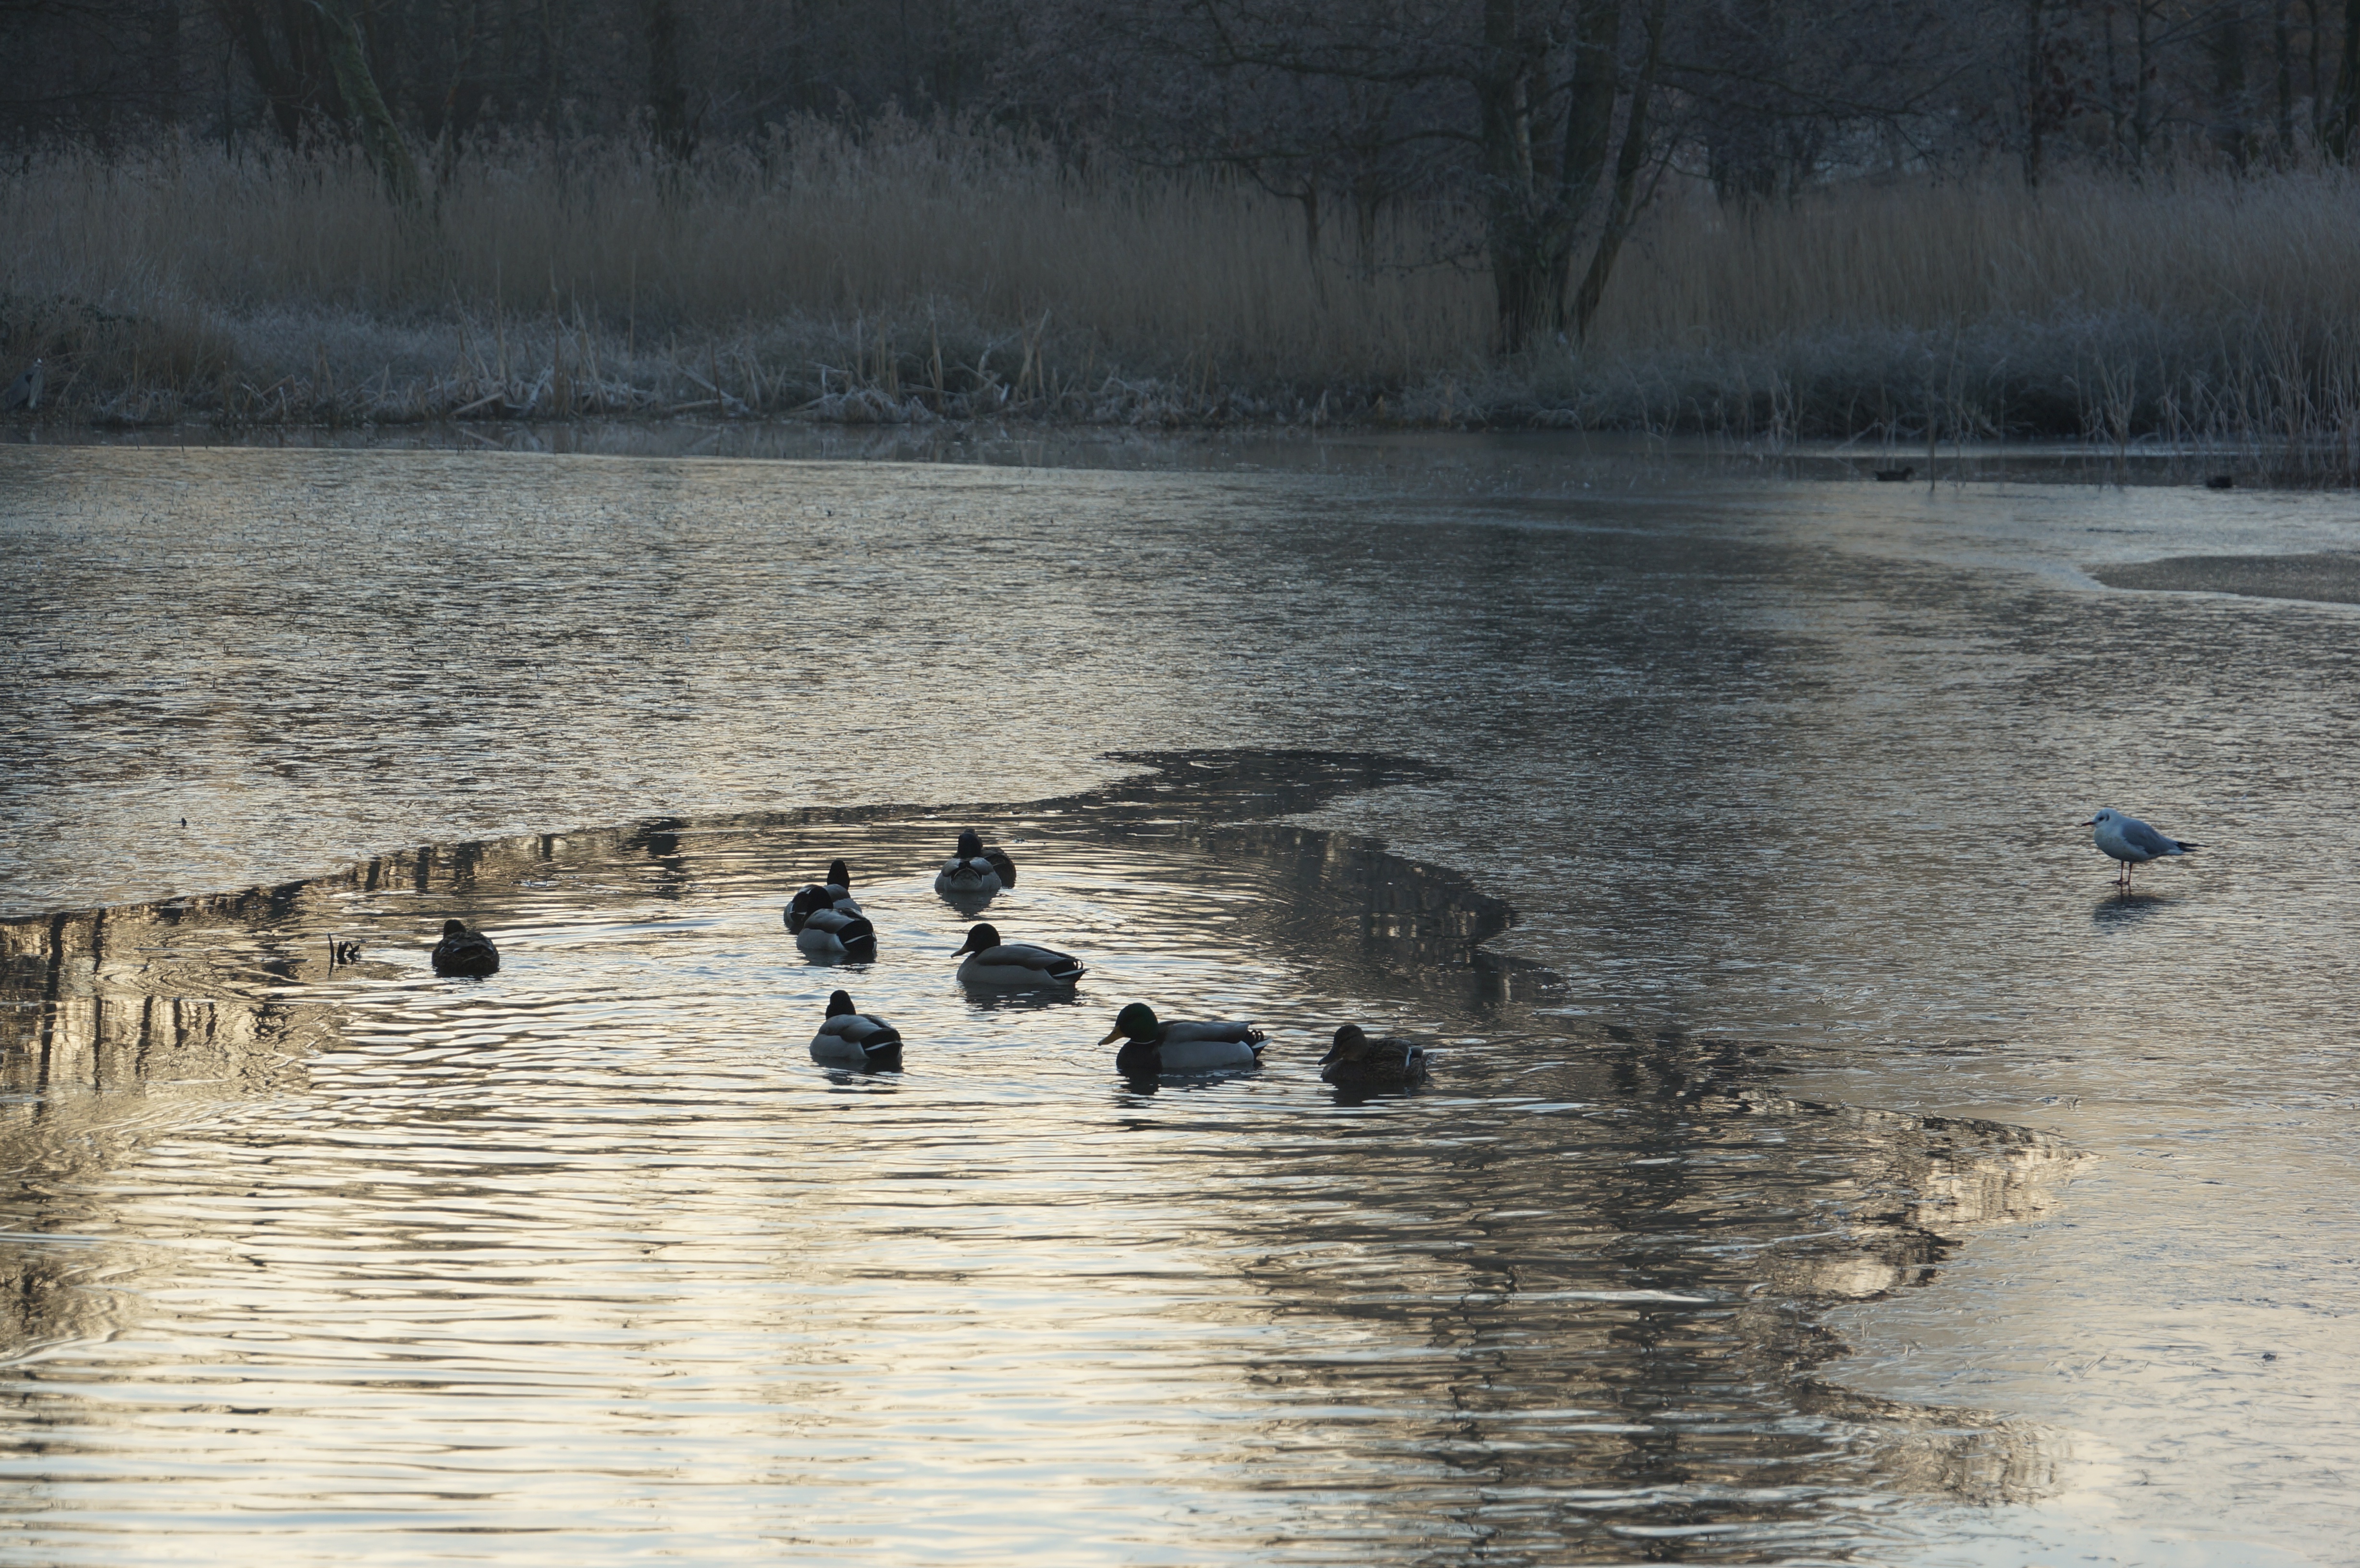
water, nature, winter, bird, morning, lake, frost, river, wildlife, reflection, natural, ice cream, body of water, duck, wetland, ducks, waterfowl, water bird, atmospheric phenomenon, ducks geese and swans